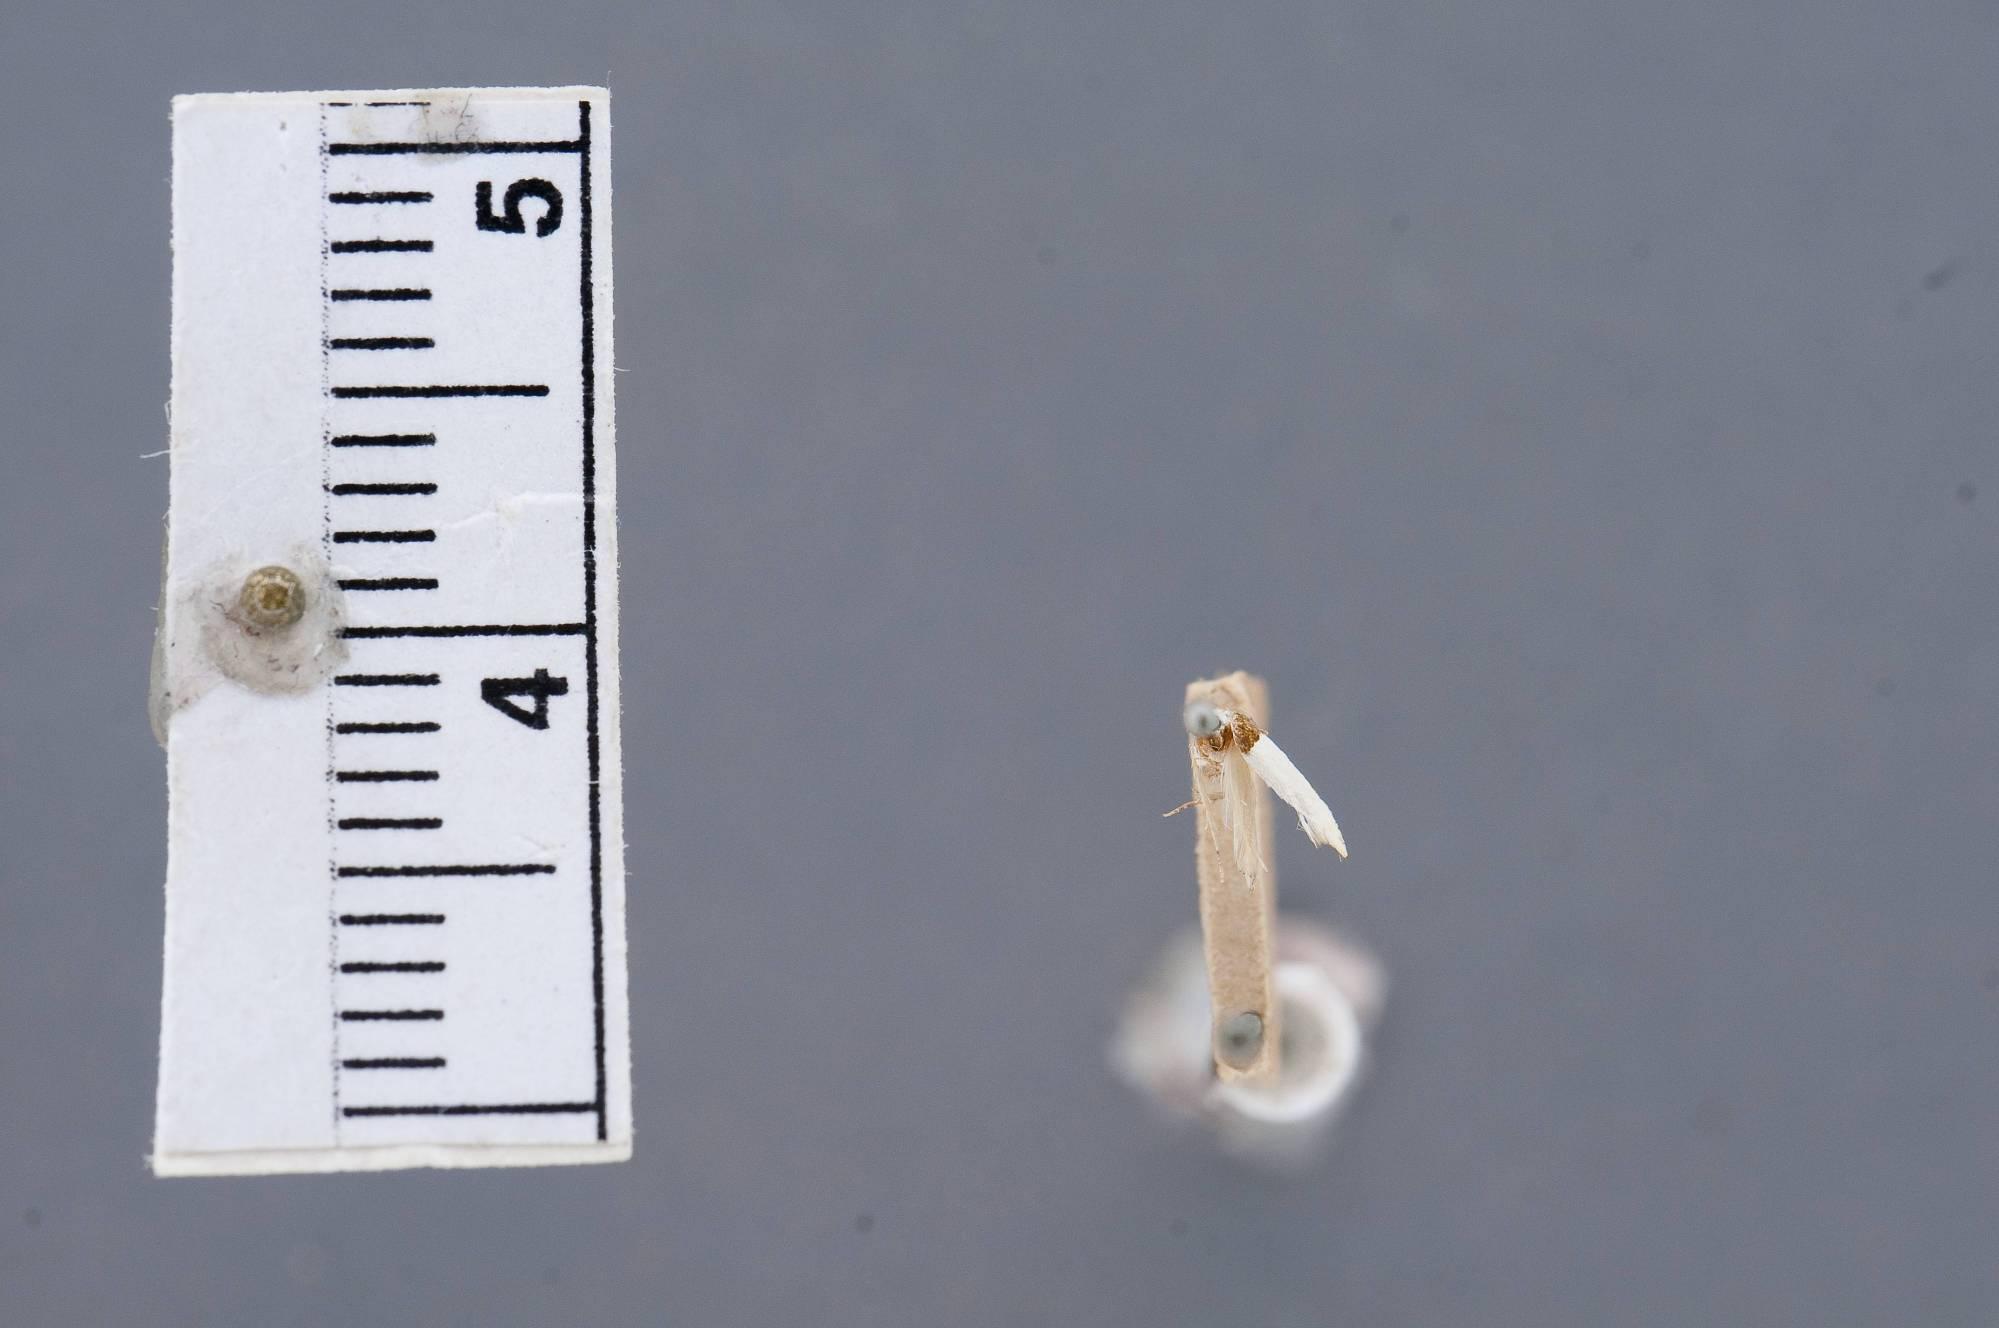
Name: Gelechia fuscotaeniaella
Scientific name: Gelechia fuscotaeniaella Chambers, 1878
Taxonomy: Animalia, Arthropoda, Insecta, Lepidoptera, Glossata, Gelechiidae, Gelechiinae
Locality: [Not Stated], Texas, United States